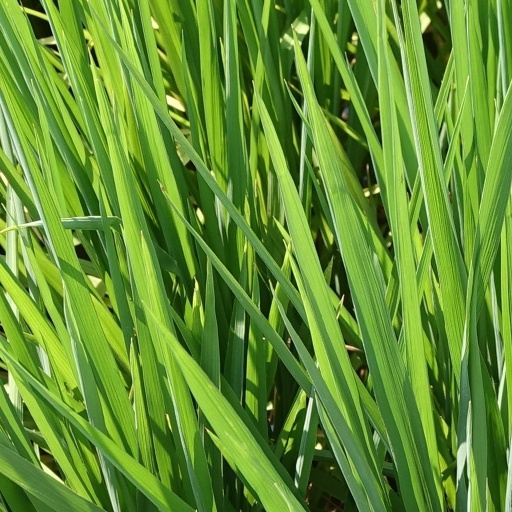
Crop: rice